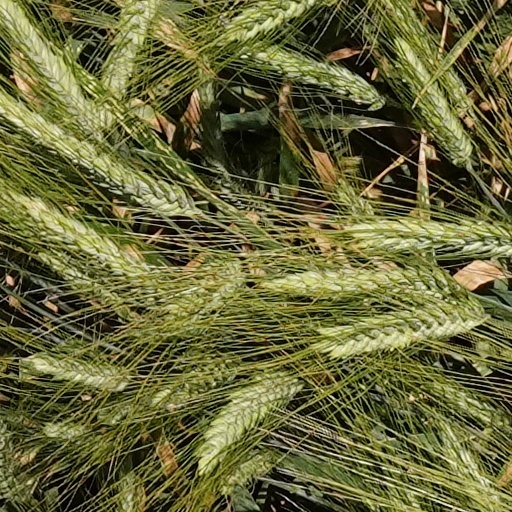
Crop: wheat